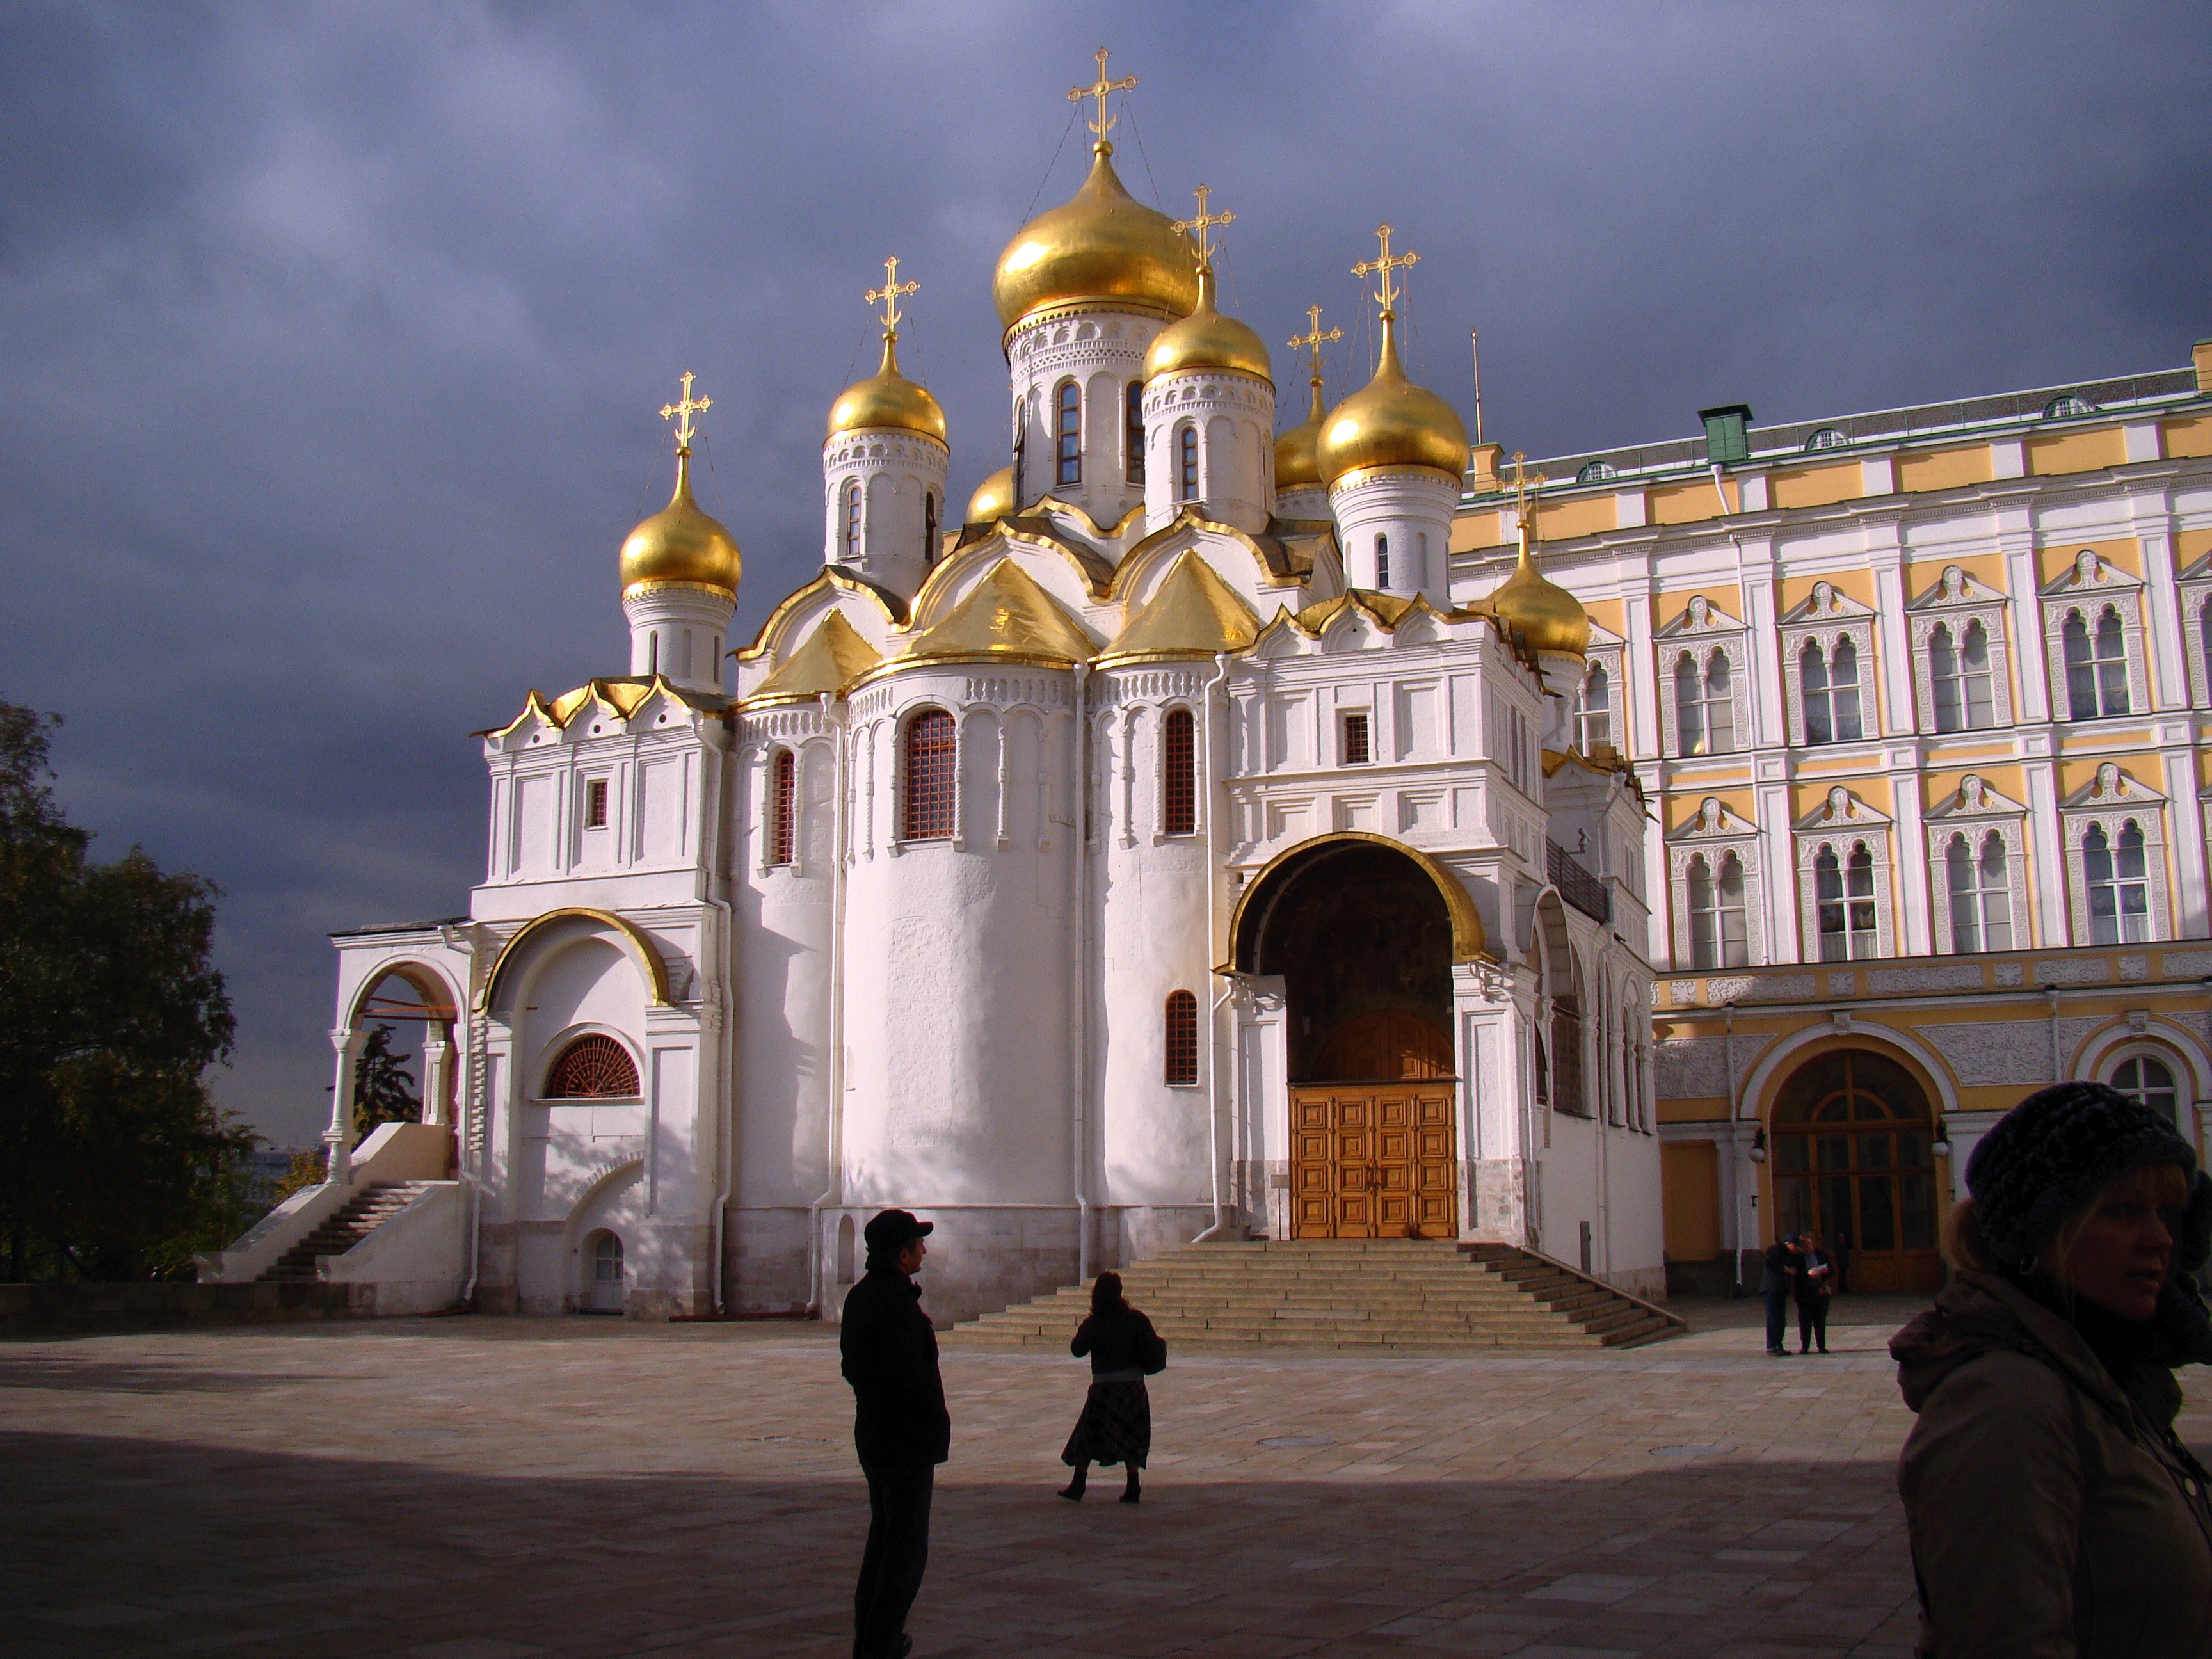
architecture, building, palace, landmark, church, cathedral, tourism, place of worship, monastery, moscow, basilica, dome, russia, the kremlin, cathedral of the annunciation, ancient history, byzantine architecture